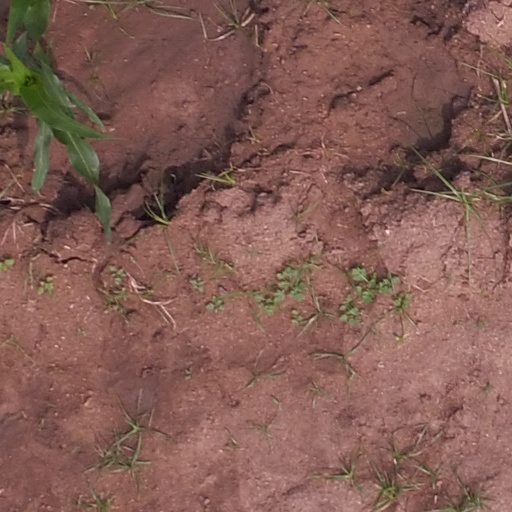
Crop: maize; corn